Babcock & Wilcox

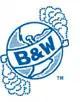
The old B&W company logo, showing the world as an Aeolipile

In 1867, Stephen Wilcox, Jr. and his partner George Herman Babcock, of Providence, Rhode Island, patented their so-called safety boiler (“Improvements in Steam Generators,” U.S. Patent No. 65,042). Its water was dispersed in many small tubes that resisted exploding when heated, a significant advance over conventional shell boilers, whose water was concentrated in a single container. When overheated, seams of the shell could burst, causing an explosion, often with fatal consequences. The water tube boiler had the added advantages that it could generate steam under higher pressure and more efficiently than existing designs.